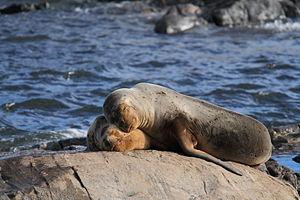
«La mère et son petit». Deux Otarie à crinière (Otaria flavescens) font la sieste sur La Isla de Los Lobos dans le canal de Beagle, en Terre de Feu (Argentine).